Requiem for a Spanish Peasant (film)

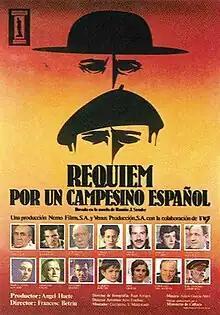
Theatrical release poster

Requiem for a Spanish Peasant is a 1985 Spanish historical drama film directed by Francesc Betriu based on the 1953 short novel of the same name by Ramon J. Sender. Its cast features Antonio Ferrandis and Antonio Banderas.